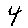
Label: 4